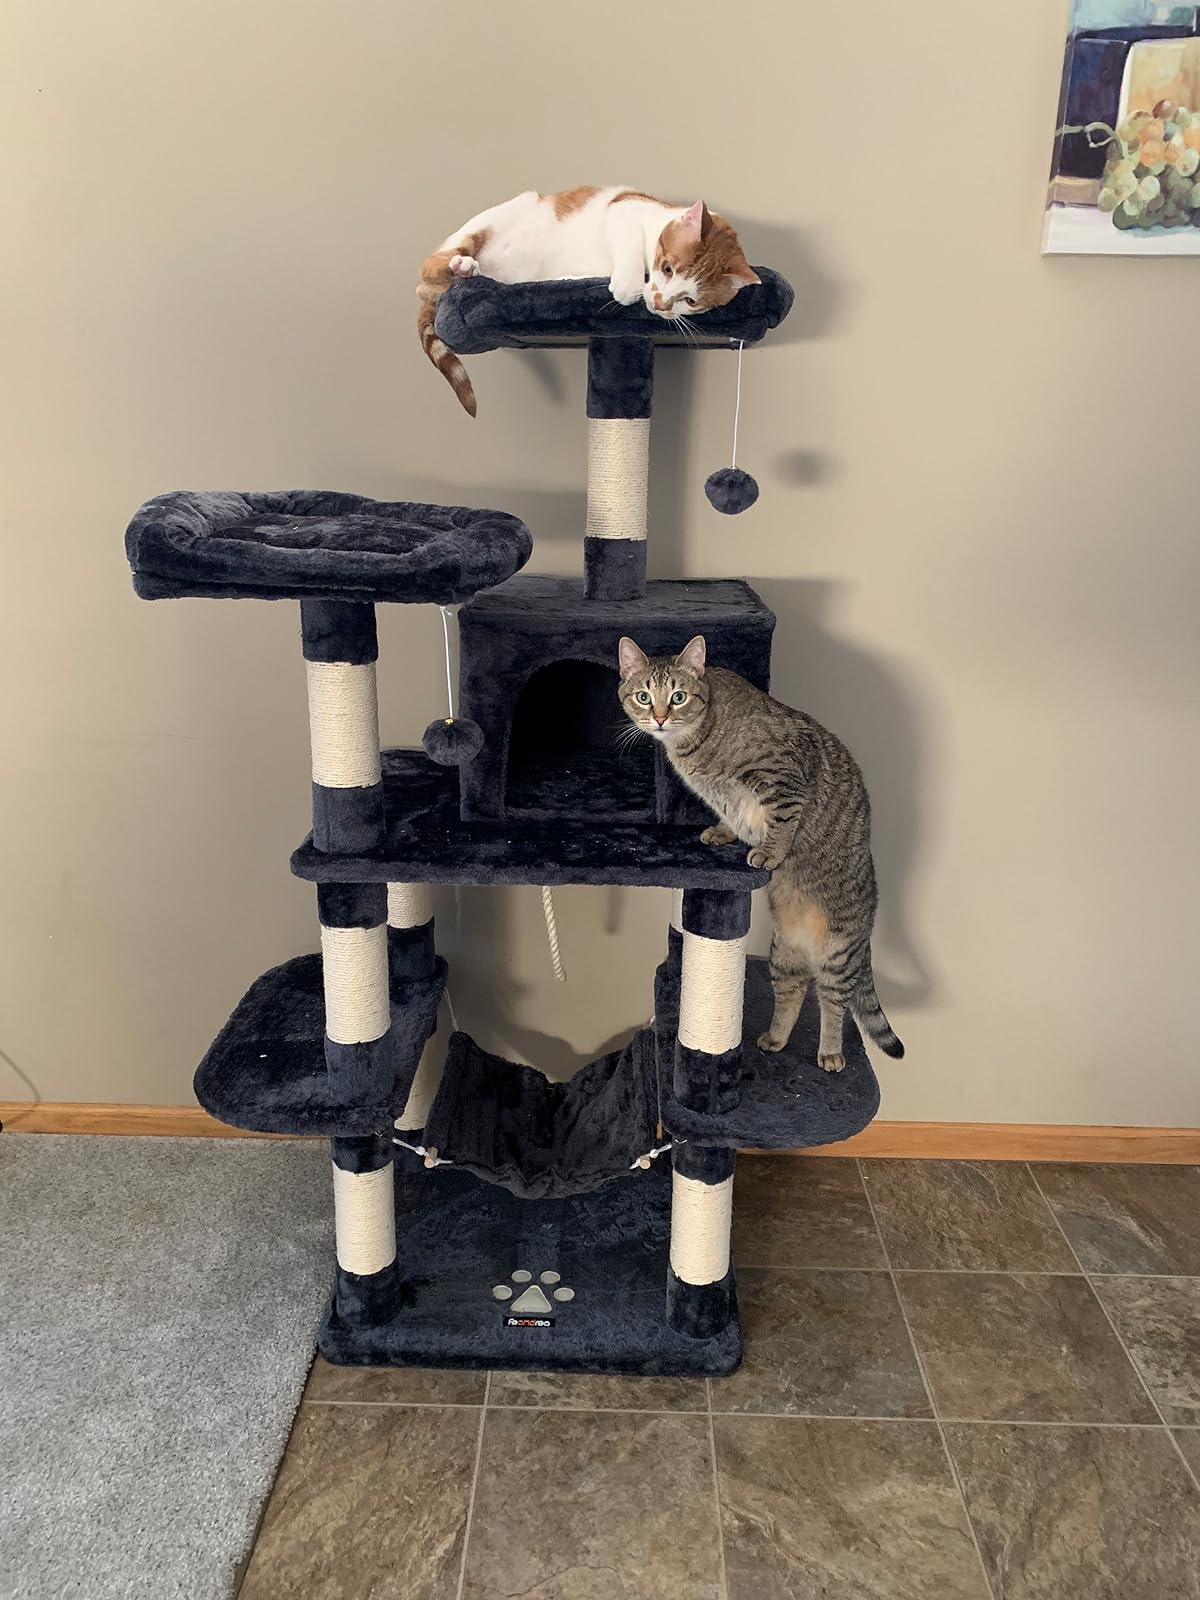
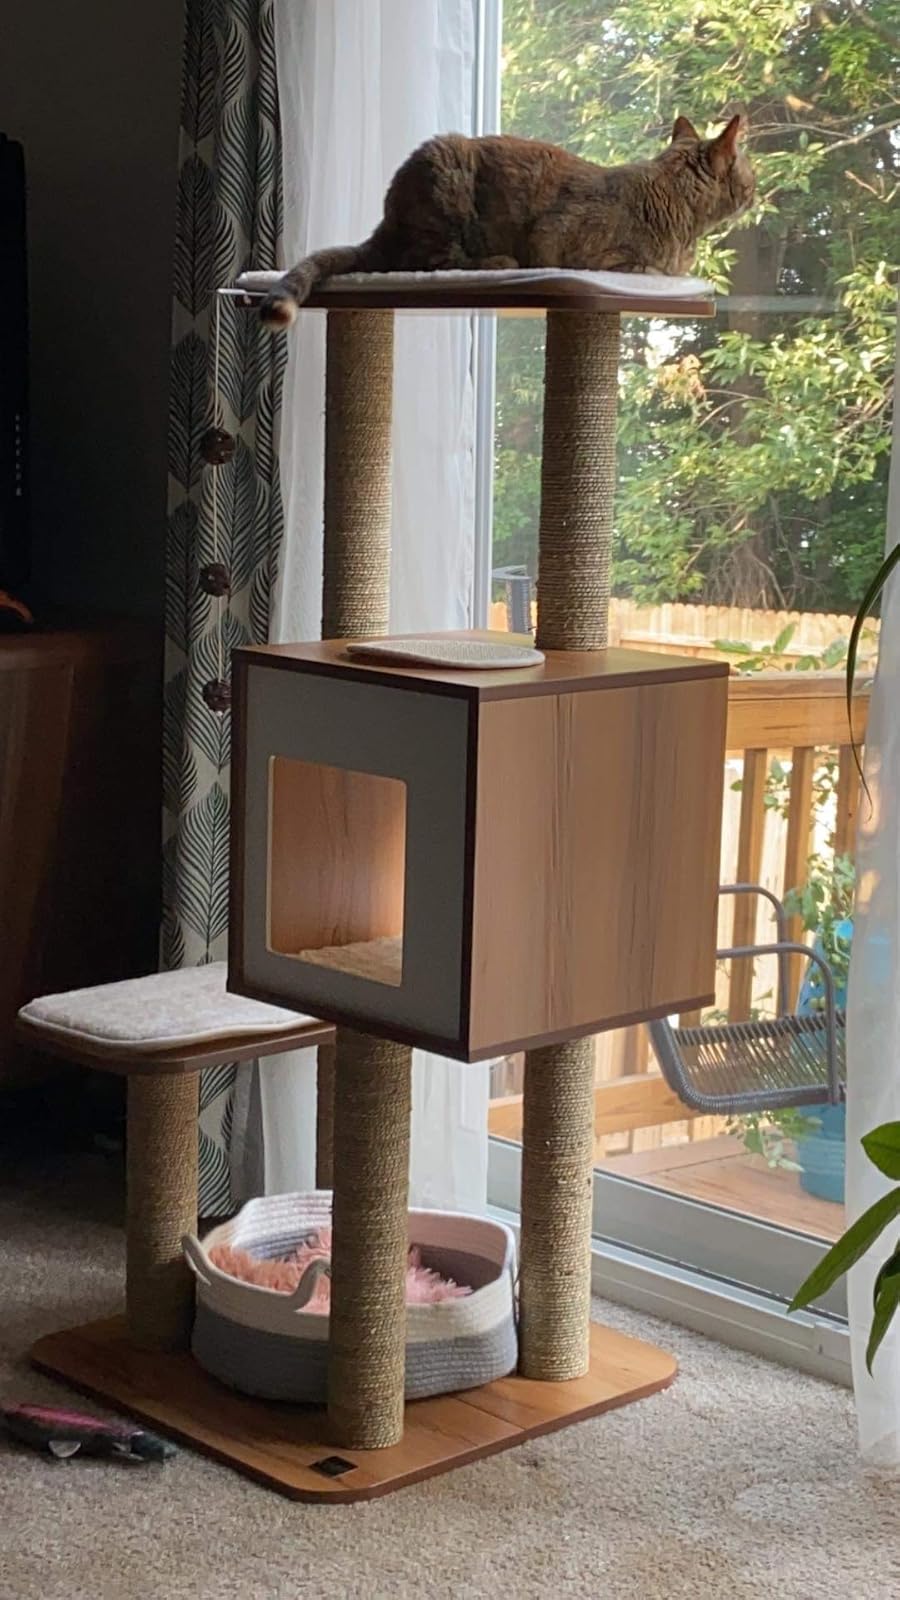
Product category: items_cat tree
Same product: no